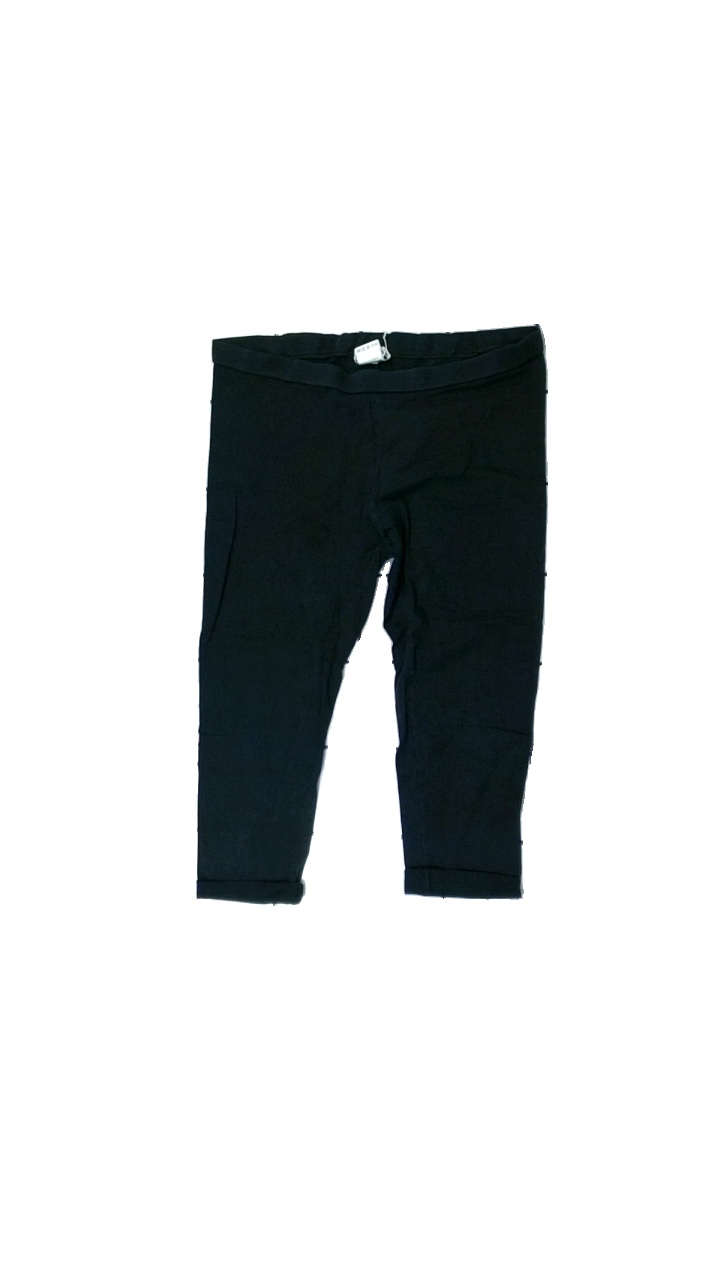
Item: Tights (Ladies)
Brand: Gina Tricot
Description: svarta korta tights med hål bak
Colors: Black
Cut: Cropped
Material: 100% cotton
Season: All
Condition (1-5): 3
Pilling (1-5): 5
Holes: Major
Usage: Export
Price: <50